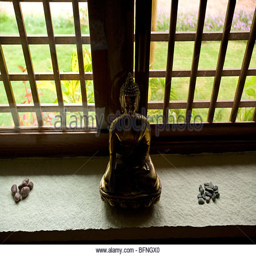
a gold figurine near a window